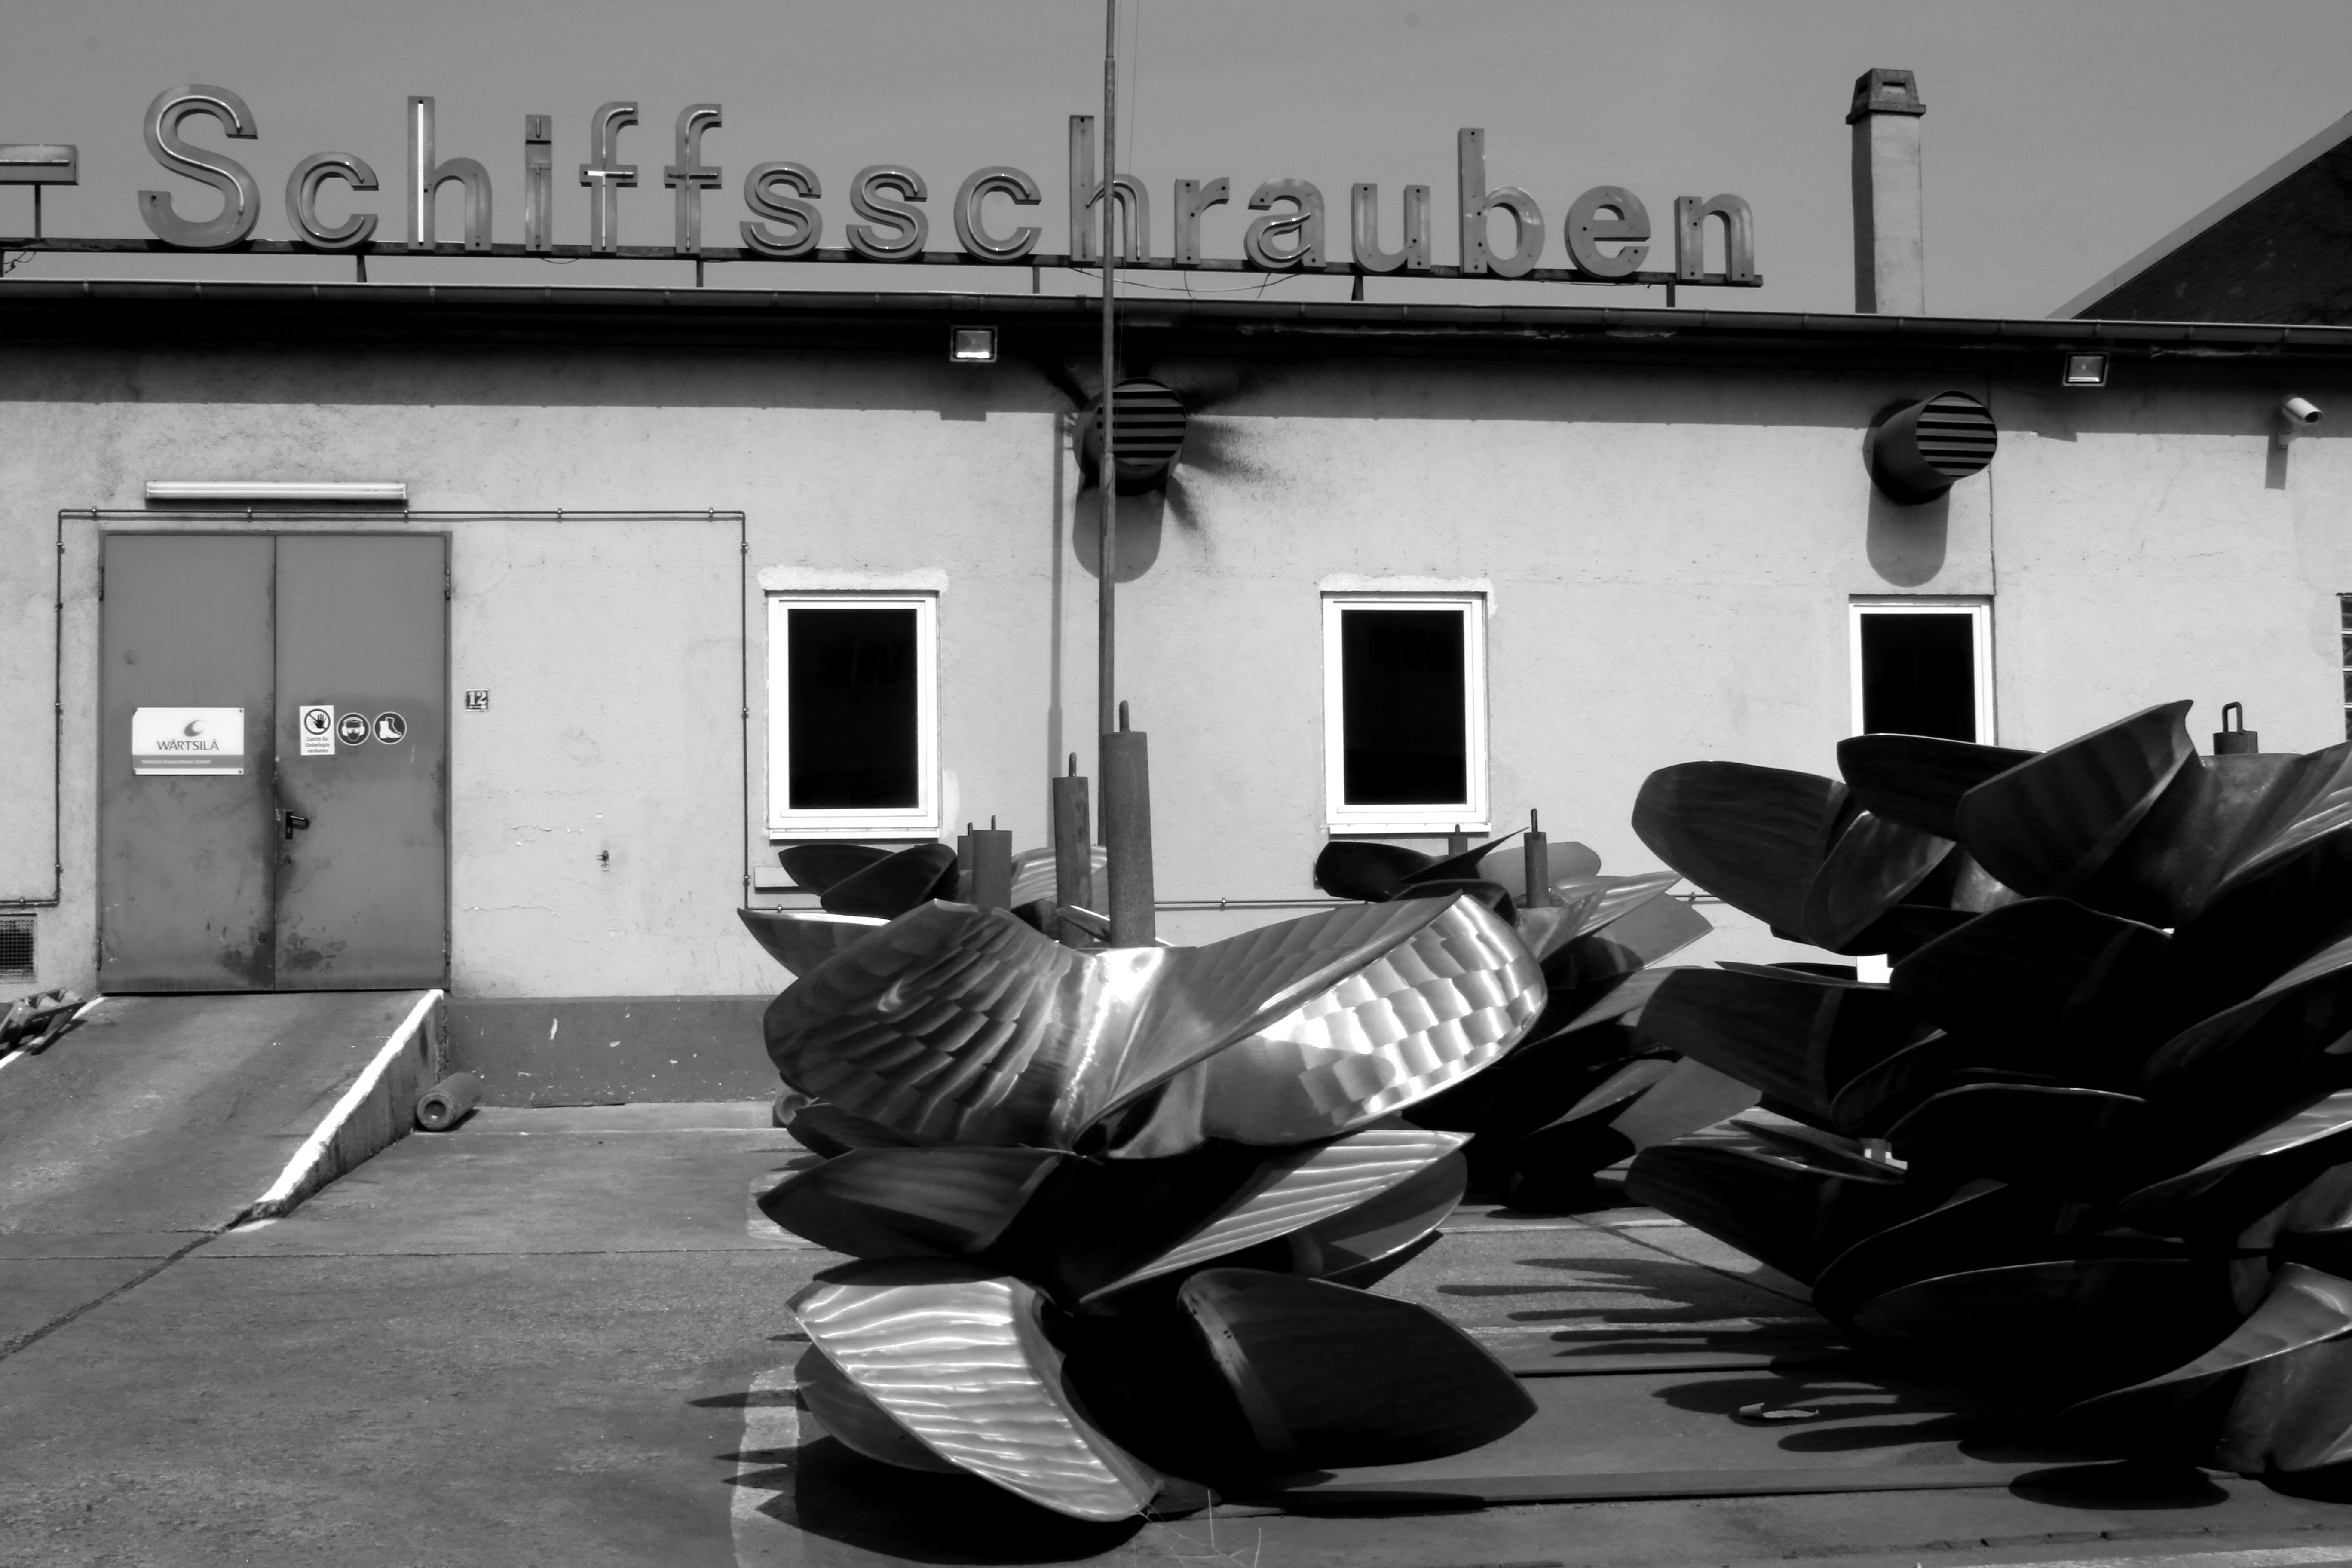
black and white, structure, white, street, photography, sitting, black, monochrome, bw, blackandwhite, blackwhite, photograph, alemania, allemagne, sw, schwarzweiss, schwarzweis, image, shape, germania, mannheim, schwarzweissfotografie, schwarzweisfotografie, monochrome photography, human positions, physical fitness